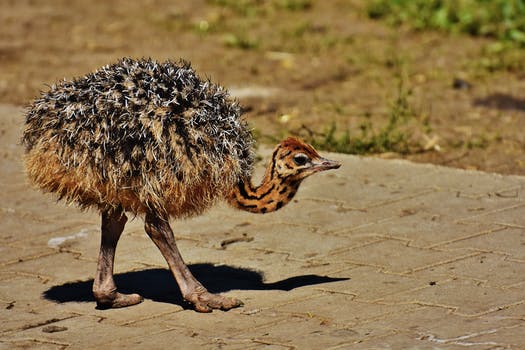
Label: No Watermark